Describe the emotion expressed in this image:  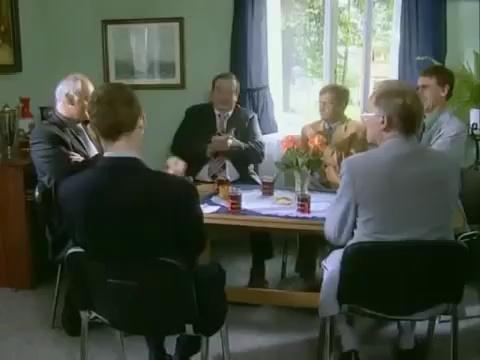
This person displays Fear, valence and arousal with moderate intensity.